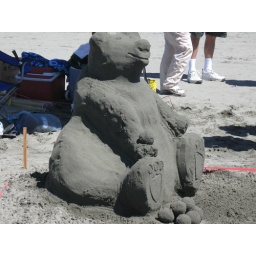
Ocean Shores Sand castle building festival 2008. Happens in Late July